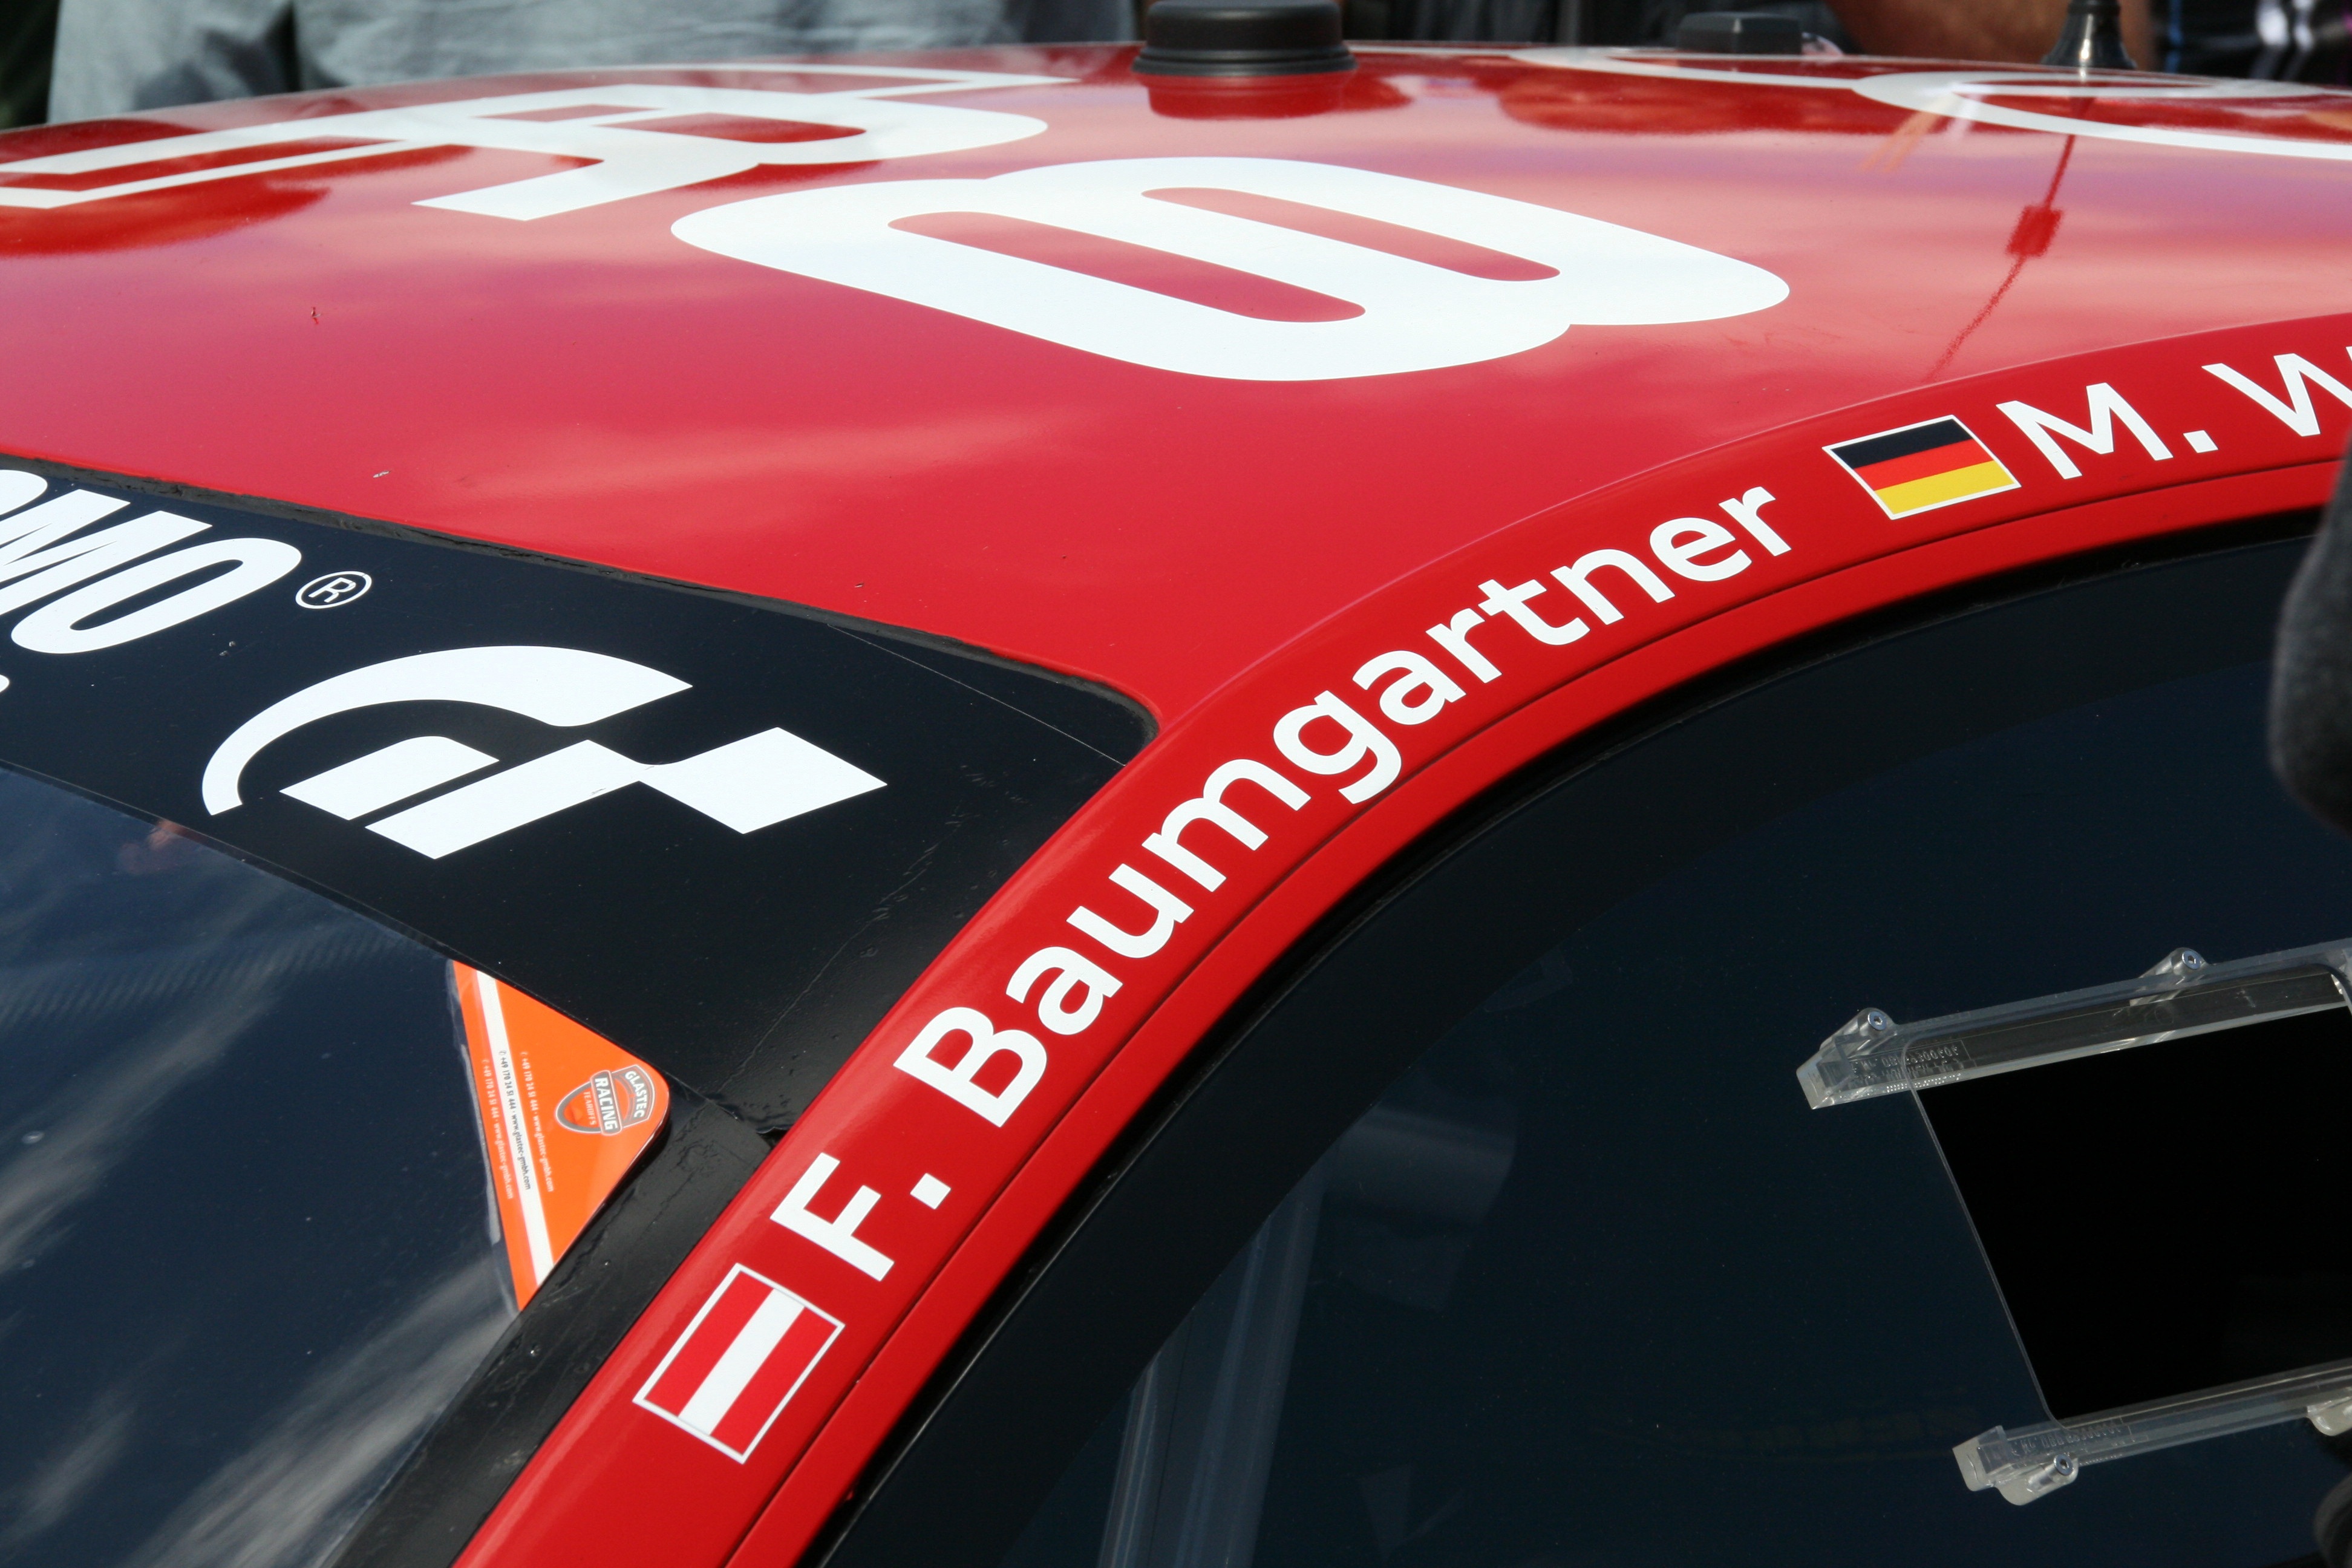
car, vehicle, sports car, race car, supercar, racing, race track, motorsport, screenshot, racing car, car racing, extreme sports, formula one, auto racing, automobile make, automotive exterior, automotive design, open wheel car, f baumgartner